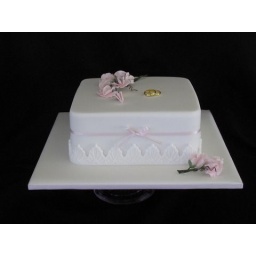
7&amp;quot; fruit and nut cake covered in fondant and topped with soft pink sweet peas.